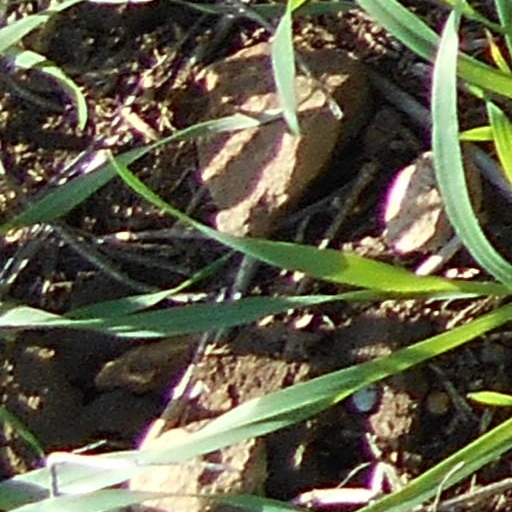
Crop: wheat